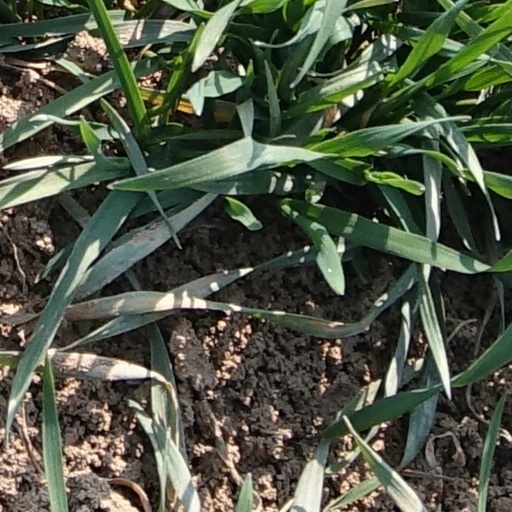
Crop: wheat